Volkswagen SP2

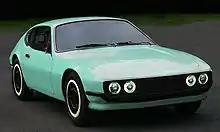

Powering the SP2 is a "BL" code four-cylinder Volkswagen air-cooled engine displacing 1.7 L. This version of VW's boxer four is called the "suitcase" or "pancake" engine, and has its cooling fan on the end of the crankshaft, reducing engine height. It makes 65 (DIN) hp and gives the SP2 a top speed of . The SP2 takes 17.4 seconds to accelerate to .